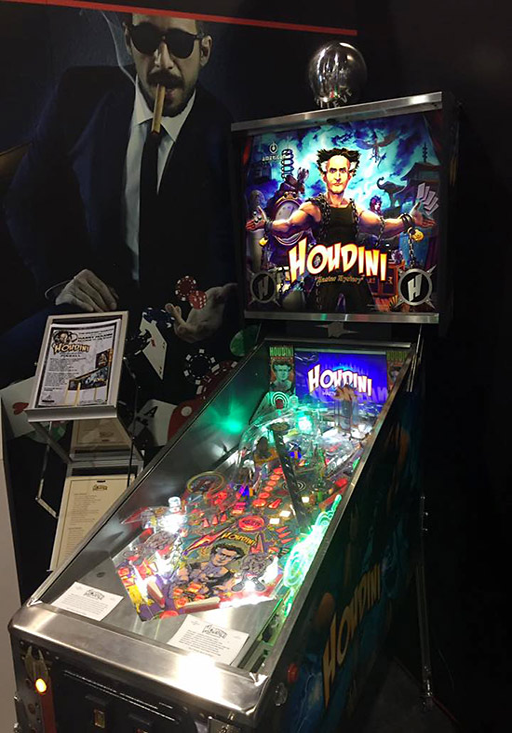
the game on the stand